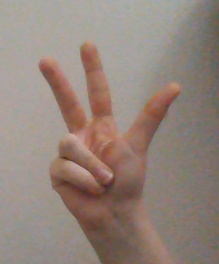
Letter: al